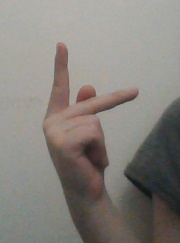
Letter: dha